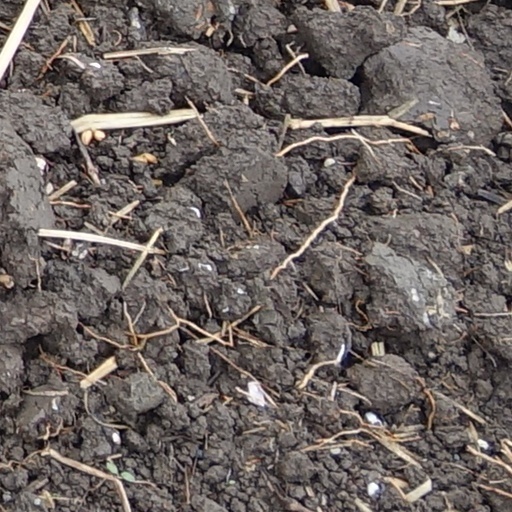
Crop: wheat